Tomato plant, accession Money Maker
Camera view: bottom (45 deg); turntable rotation: 60 degrees
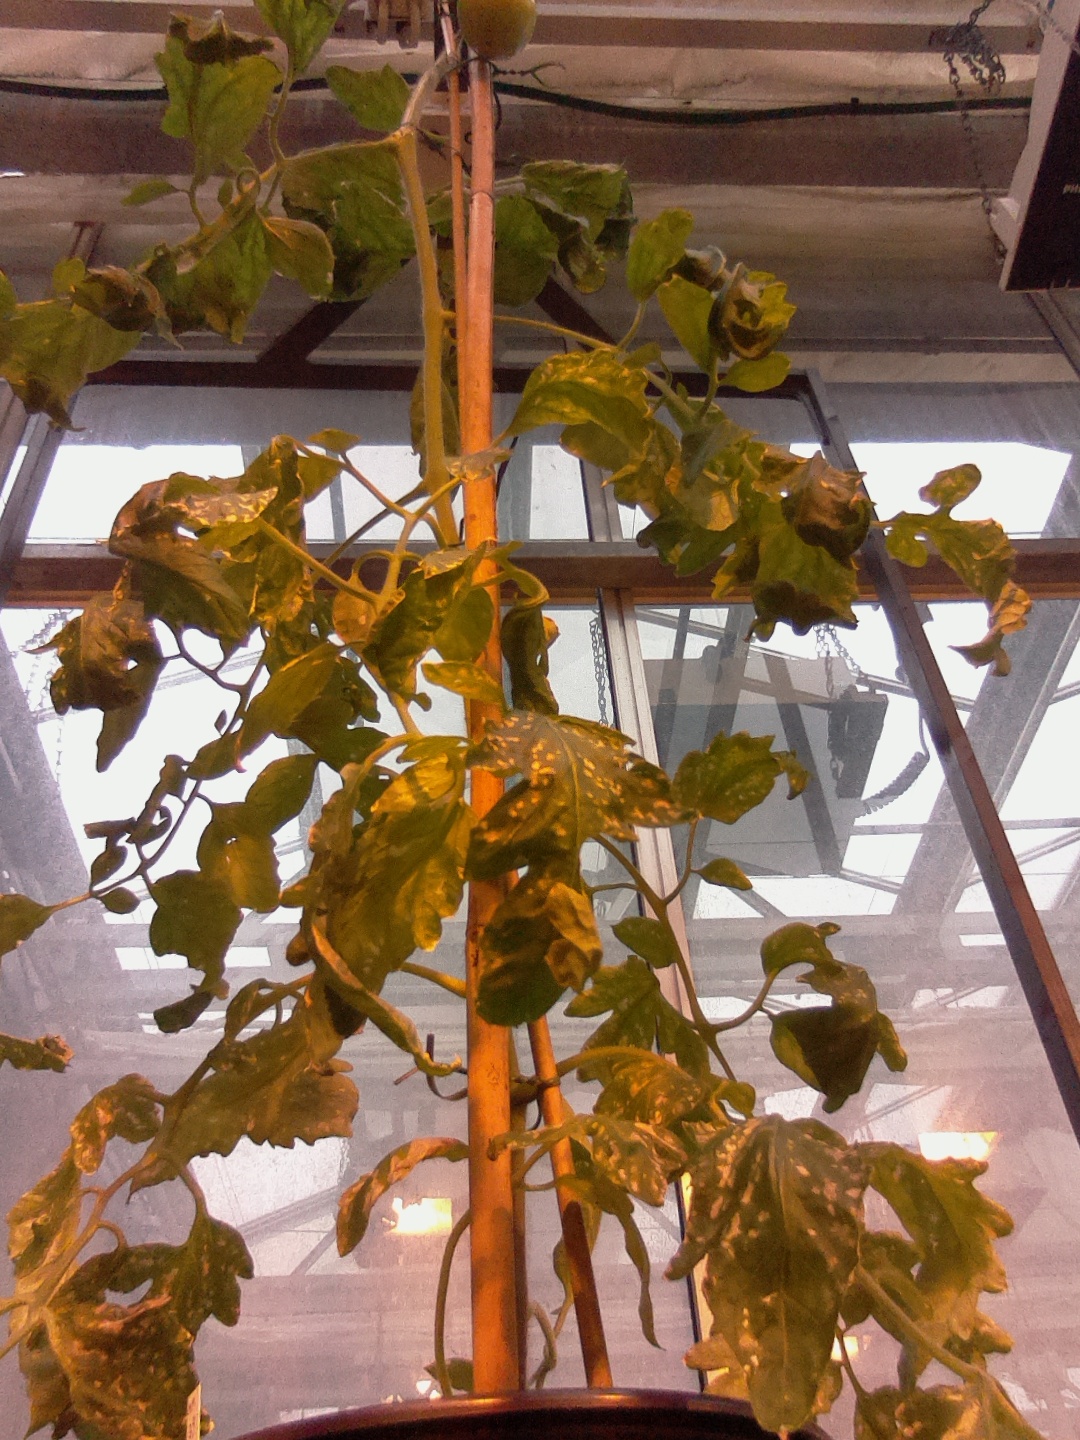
BBCH growth stage 76: 60%-70% of final fruit size